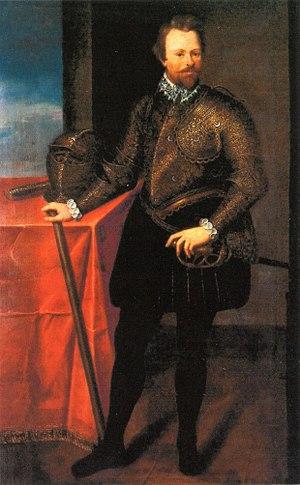
Charles-Philippe de Suède né le 22 avril 1601 au château de Narva dans le duché d'Estonie et mort le 25 janvier 1622 à Narva dans le duché d'Estonie était un prince suédois fils du roi Charles IX et Christine de Holstein-Gottorp il fut titré duc de Södermanland, Närke et Värmland du 15 mars 1607 à sa mort.